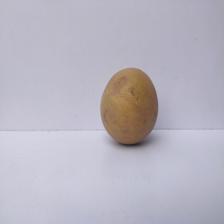
Size: Large